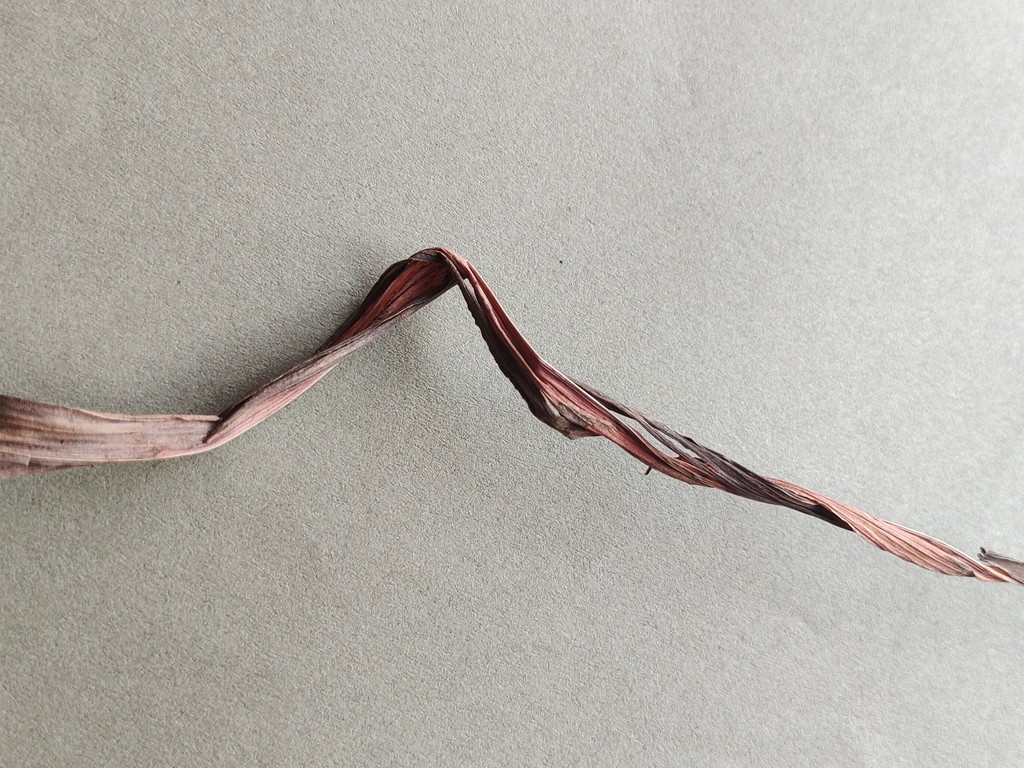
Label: Dried